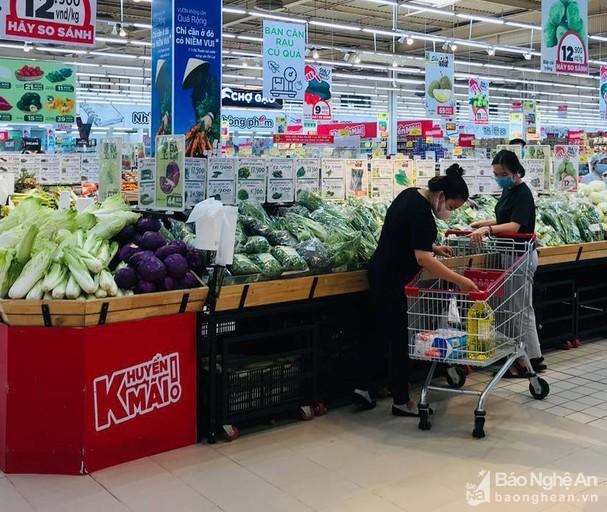
có nhiều mặt hàng nông sản xuất hiện ở quầy hàng bên cạnh hai người phụ nữ